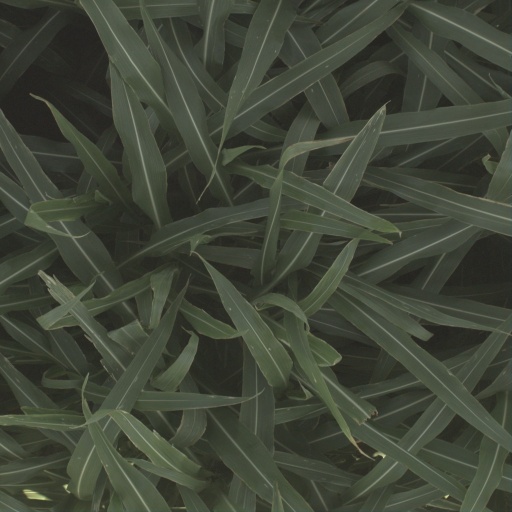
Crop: sorghum